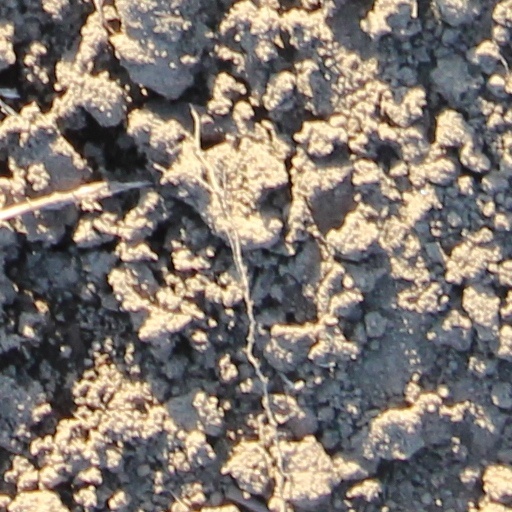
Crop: wheat